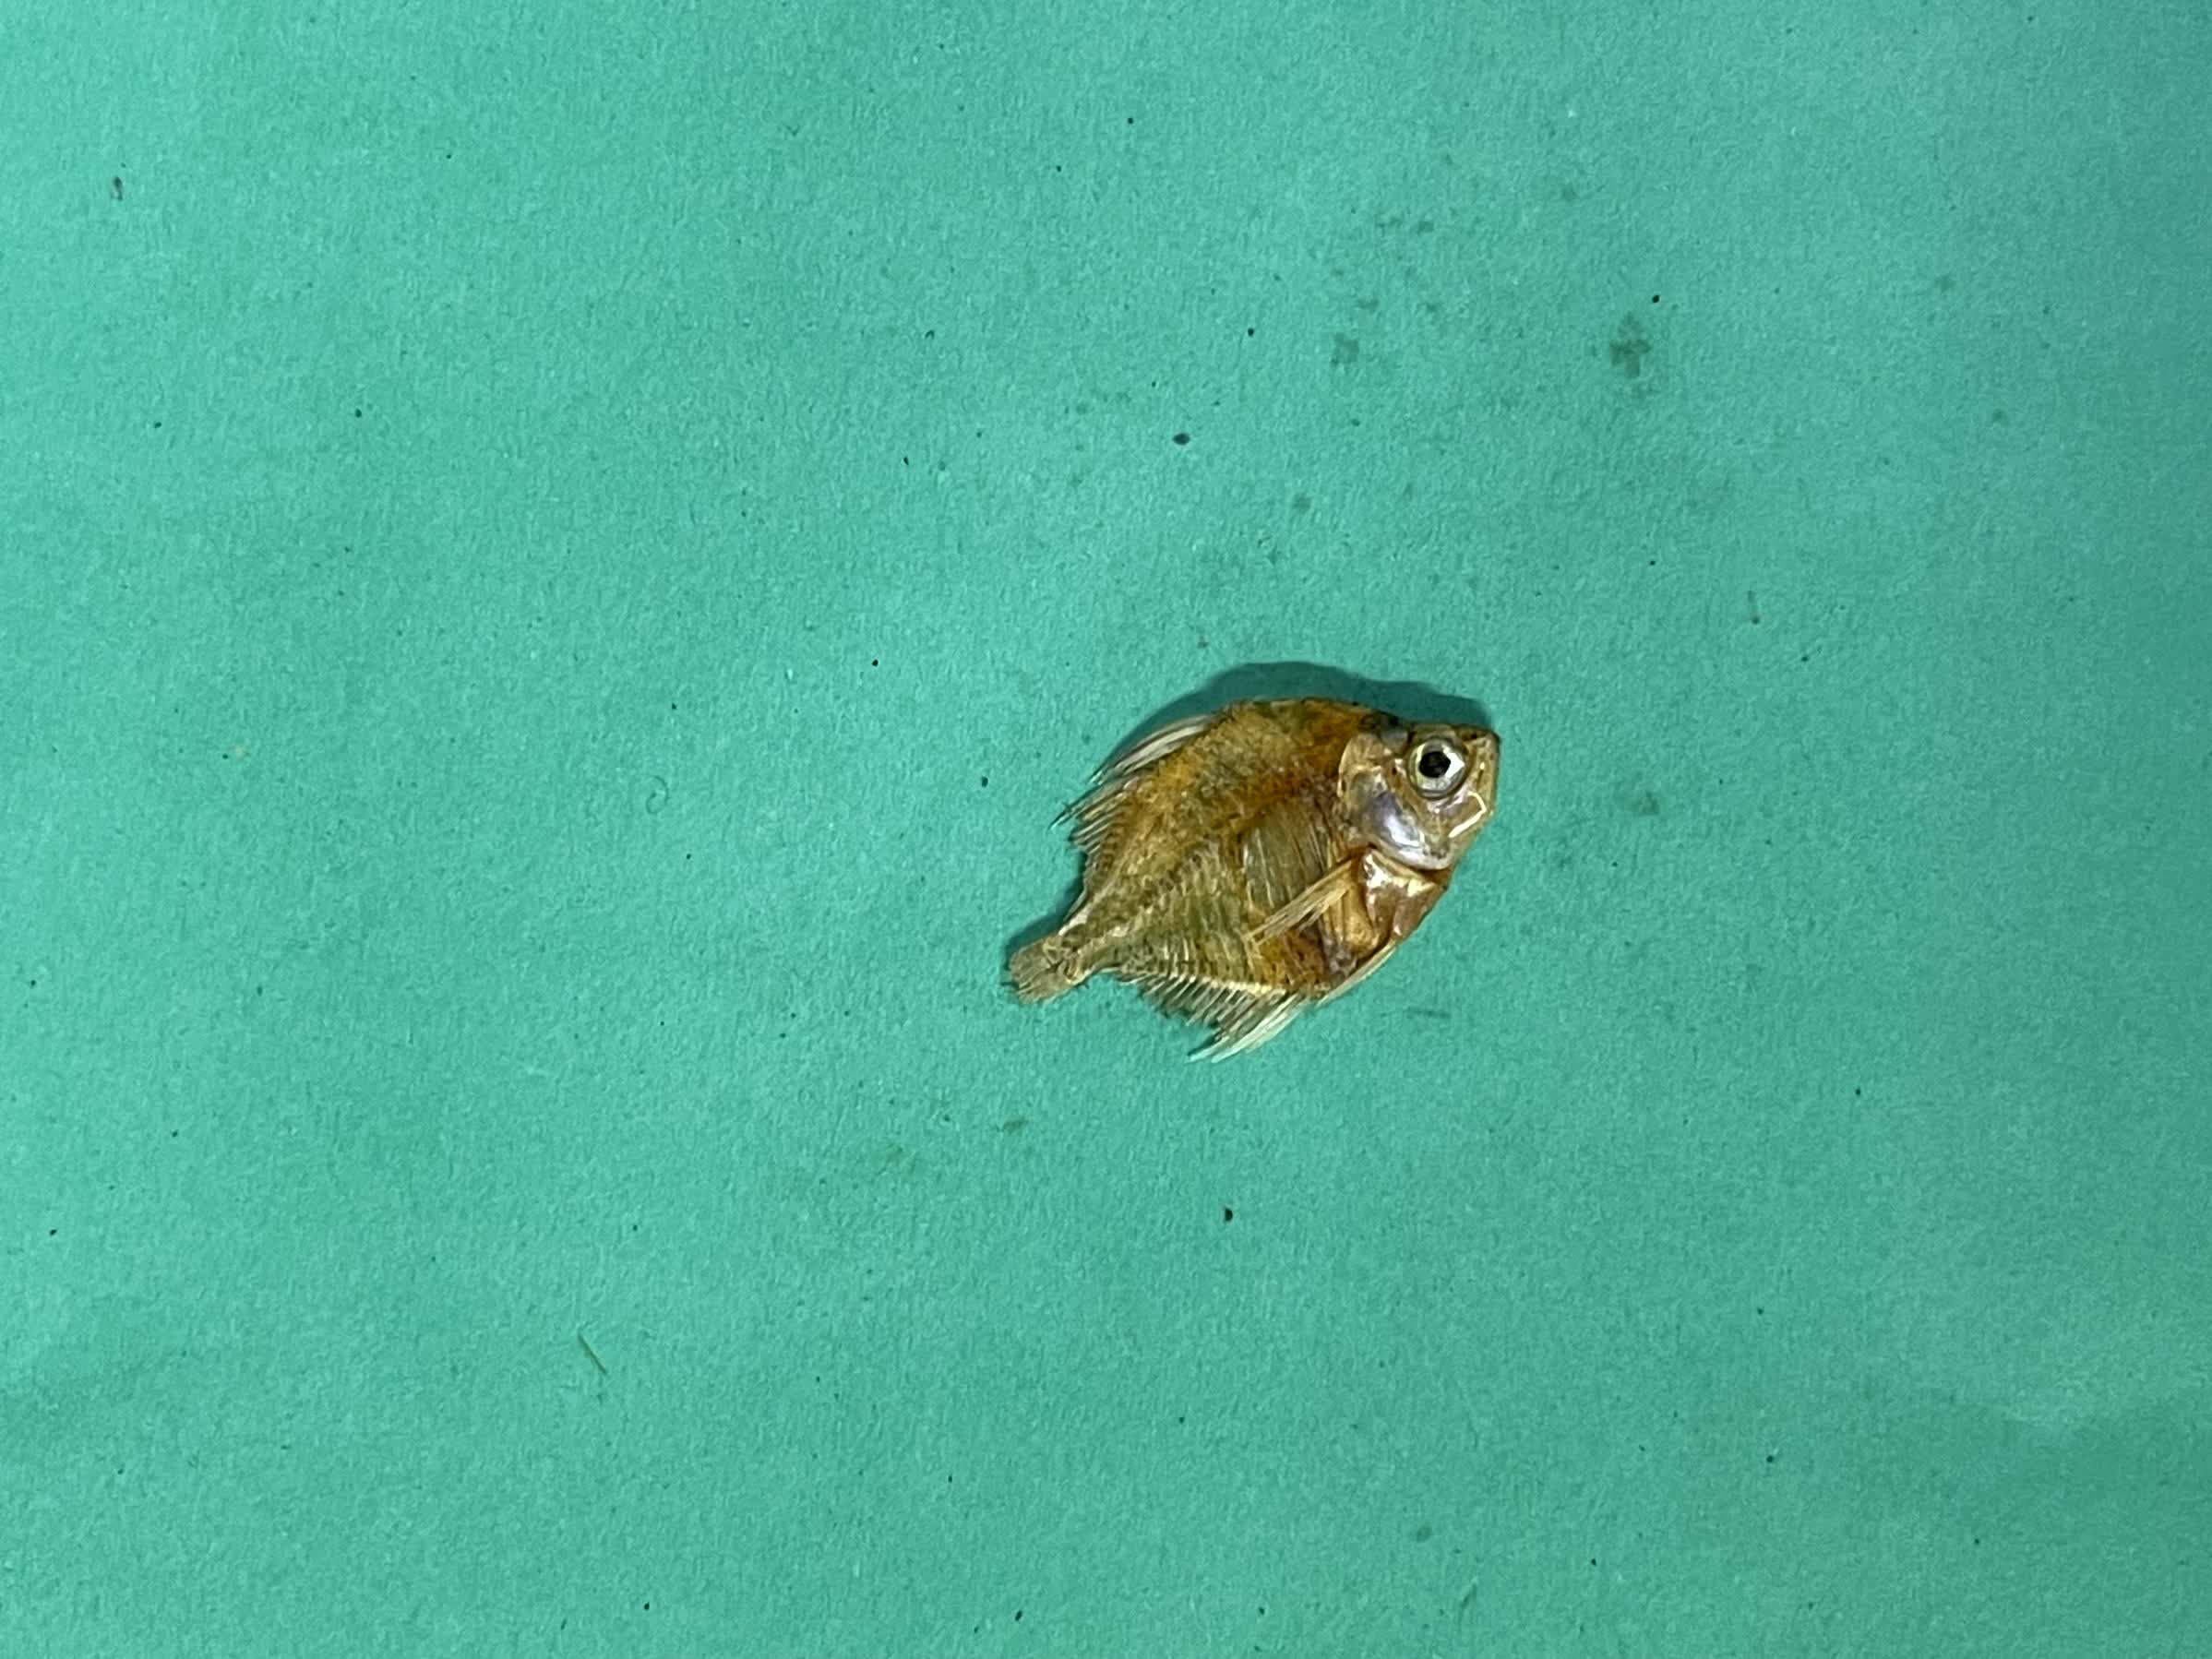
Species: Chanda